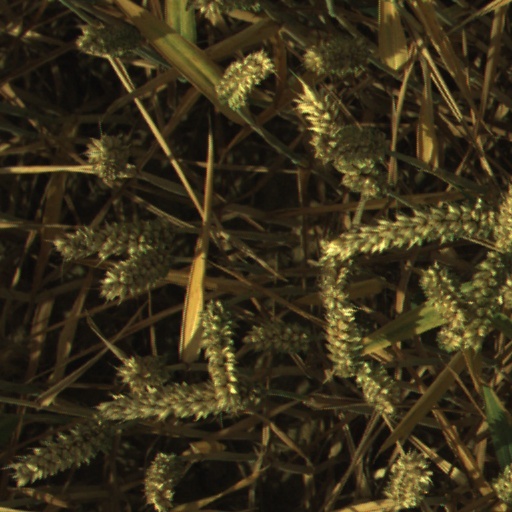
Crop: wheat